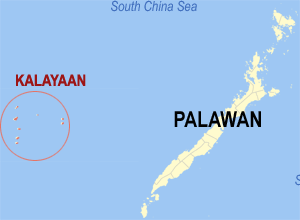
Les îles Spratleys, parfois appelées îles Spratlys ou îles Spratly, sont un archipel de 14 petites îles coralliennes ou de cayes peu habitées situés en mer de Chine méridionale. L'archipel comprend un grand nombre de récifs dont une centaine restent apparents à marée haute.